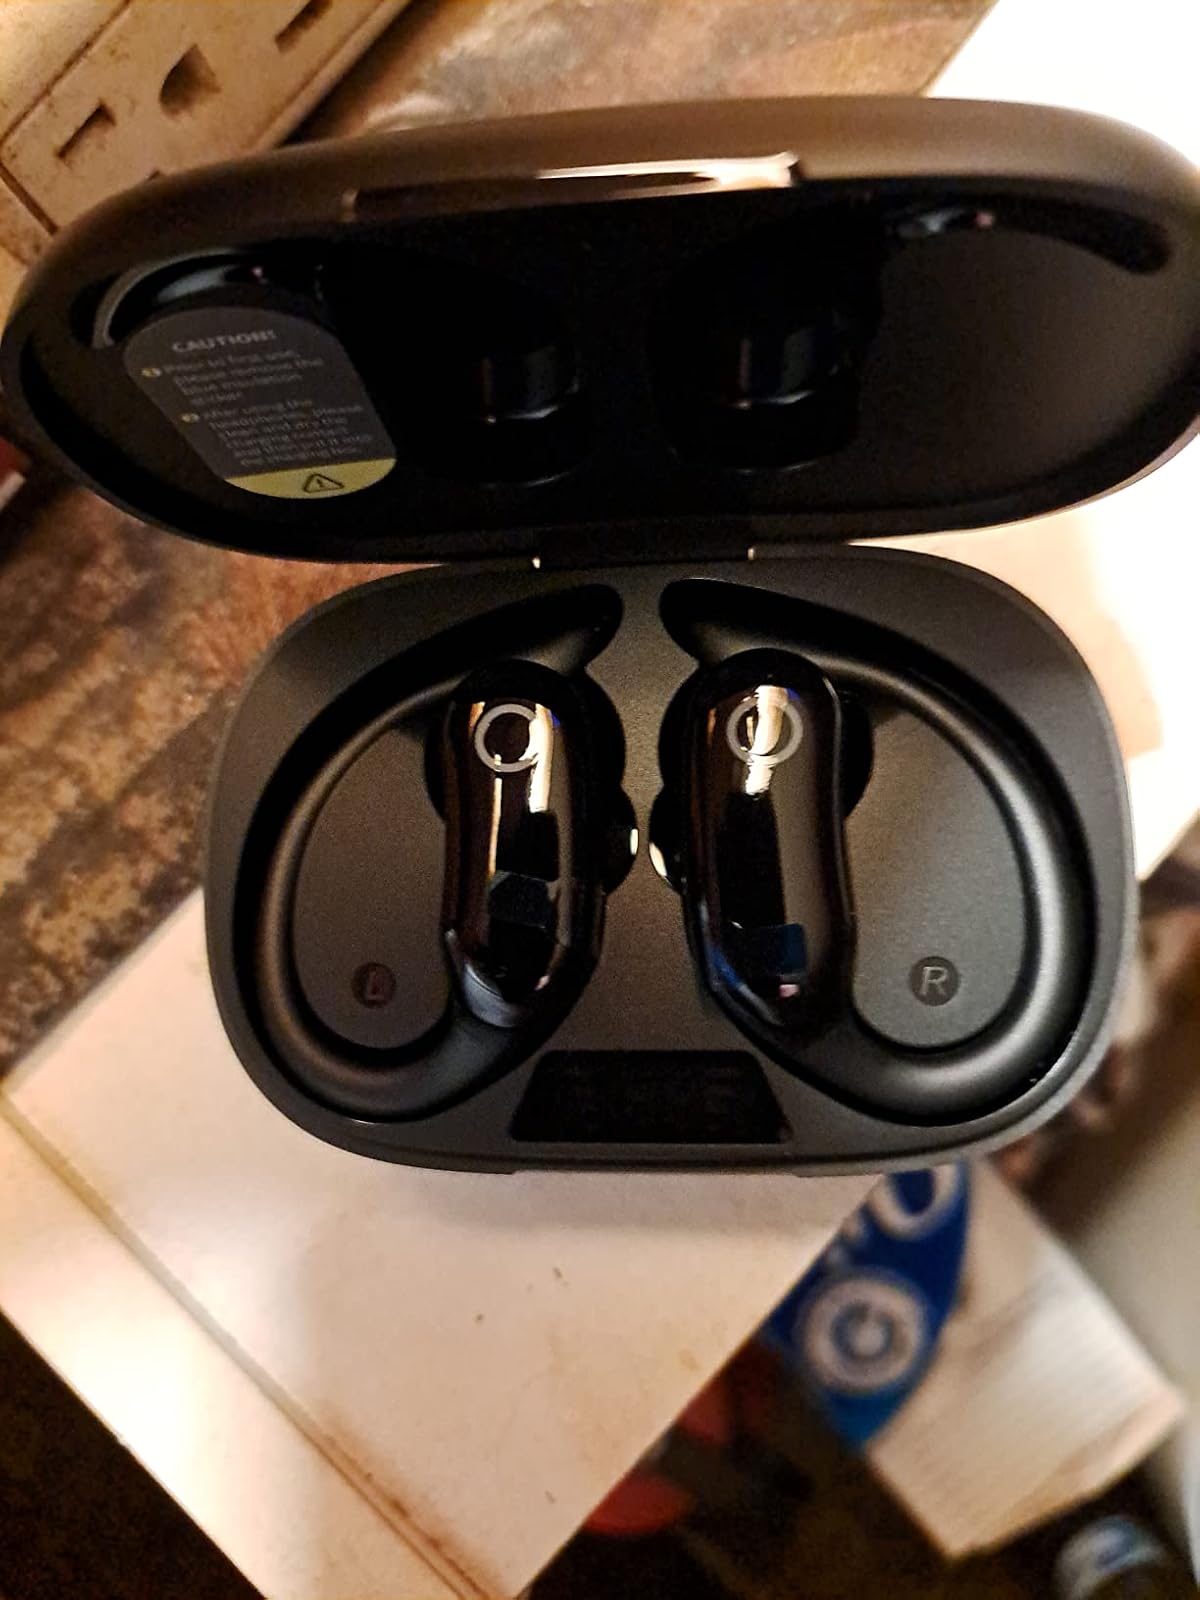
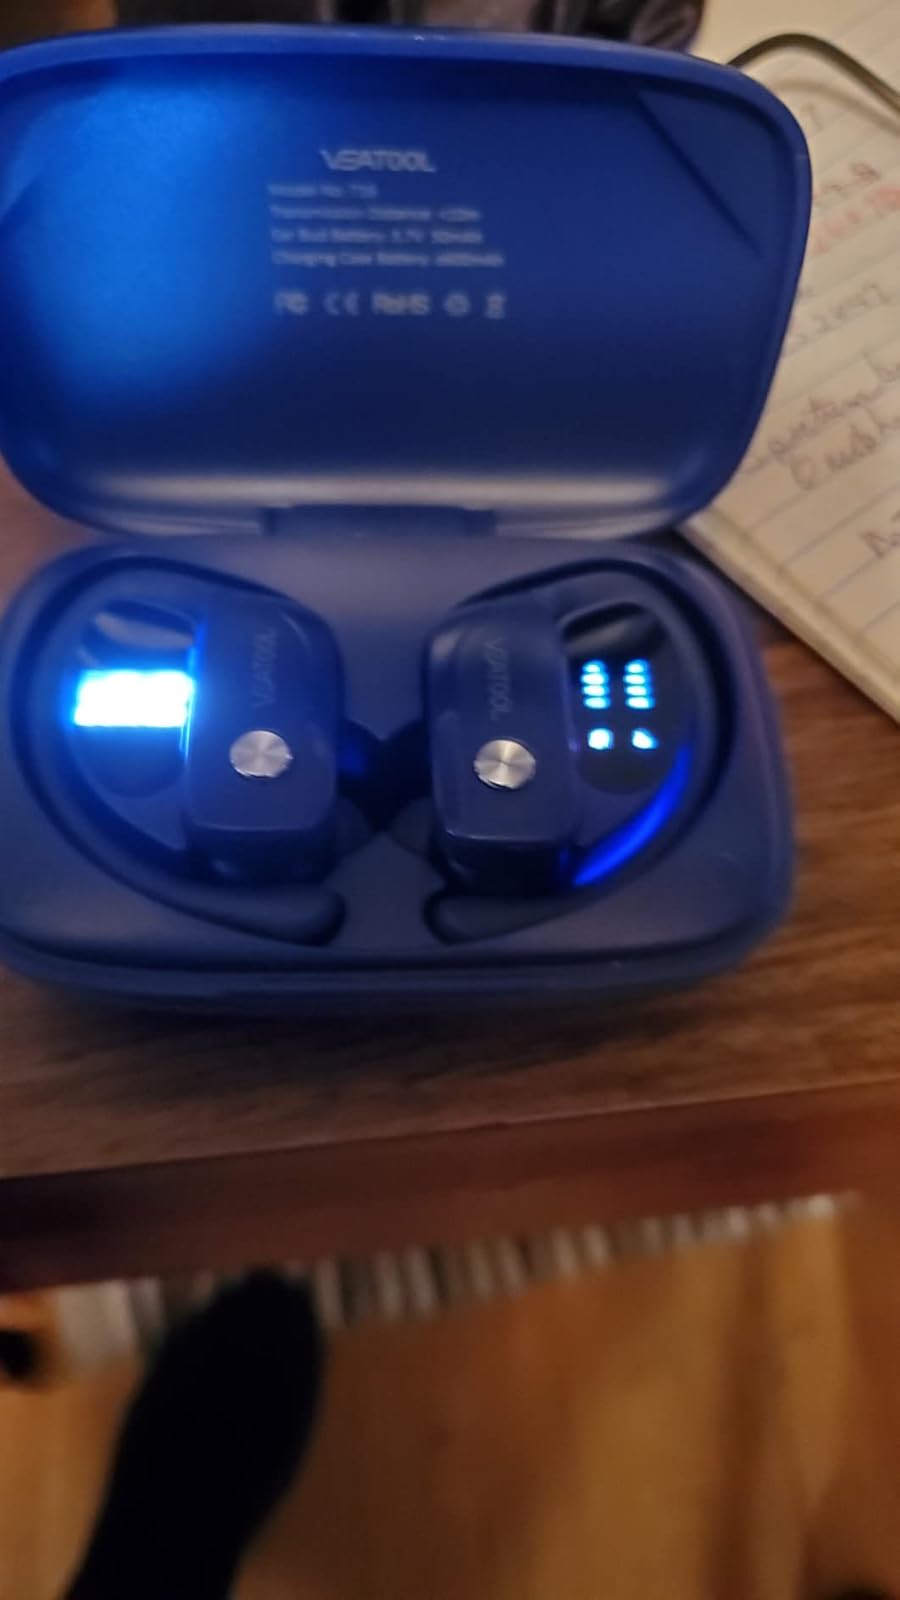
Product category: earbuds
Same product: no